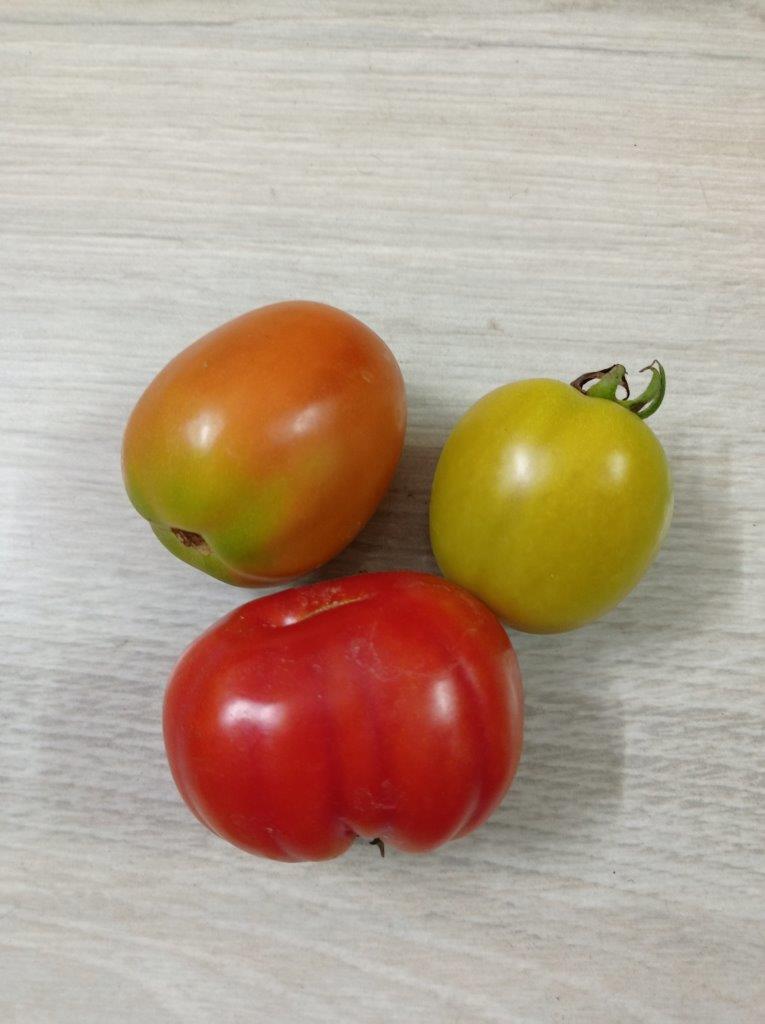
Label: Fresh